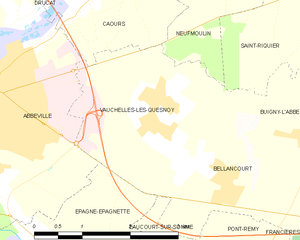
Carte des communes françaises Vauchelles-les-Quesnoy